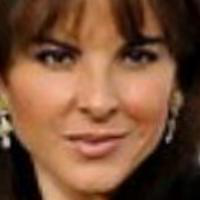
Age group: age 21-30